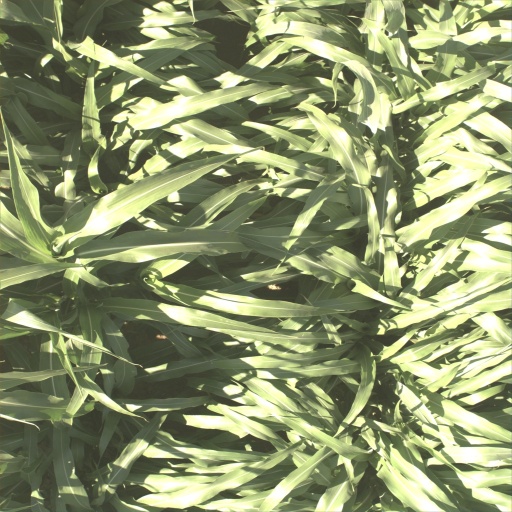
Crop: sorghum